Black Mass

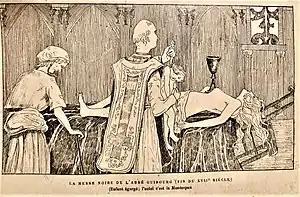
"The Guibourg Mass" by Henry de Malvost, from the book by Jules Bois, Paris, 1903

A Black Mass is a ceremony celebrated by various Satanic groups. It has allegedly existed for centuries in different forms, and the modern form is intentionally a sacrilegious and blasphemous parody of a Catholic Mass.